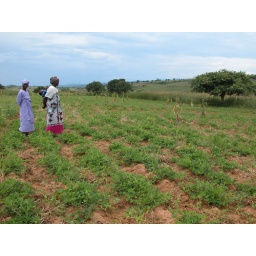
Program participants in community field of ground nuts.